Femoral chordotonal organ

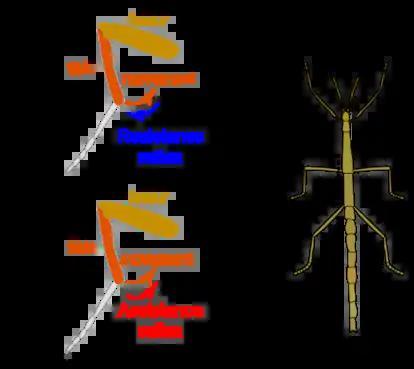
"Figure 3. A reflex involving the femoral chordotonal organ changes based on the behavioral state of the animal." Left-Top: During standing, flexion of the tibia detected by the femoral chordotonal organ activates a reflex that resists the movement and stabilize the posture. Left-Bottom: During walking, the same flexion of the tibia leads to an assistive reflex that facilitates the flexion of the joint and enables the animal to walk. Right: A drawing of a stick insect showing the location of the femur and the tibia.

One way in which the femoral chordotonal organ contributes to the control of leg movement is through a resistance reflex, in which a sub-group of femoral chordotonal neurons sense the extension of the tibia and activates the motor neurons that flexes tibia to counteract the movement (Figure 3: Left-Top). During walking, this stabilization reflex is reversed in order to promote the cyclic flexion and extension of the femur-tibia joint necessary for walking (Figure 3: Left-Bottom).